Jewellery store

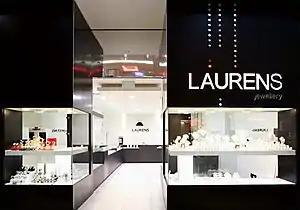
A jewellery store

A jewellery store (American English: jewelry store) is a retail business establishment, that specializes in selling (and also buying) jewellery and watches. Jewellery stores provide many services such as repairs, remodeling, restoring, designing and manufacturing pieces.